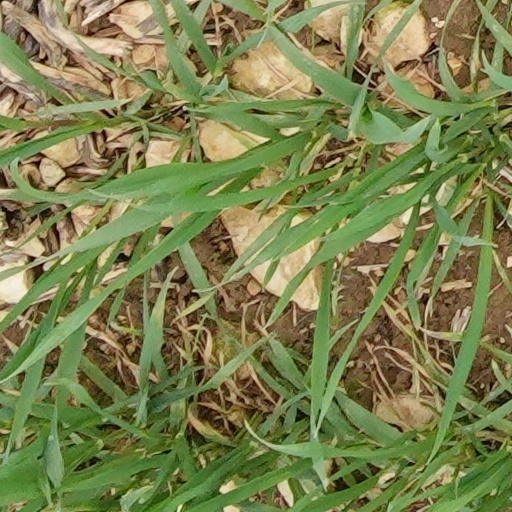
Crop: wheat